Coat of arms of the Hauteville family

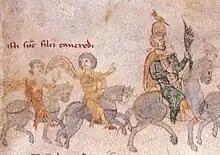
Tancred (miniature from the "Liber ad honorem Augusti").

Another unusual reconstruction of the coat of arms can be found in the "Regum Neapolitanorum vitae et effigies", a Latin-language volume that was printed in 1605: some of the plates accompanying the publication show a coat of arms attributed to the Hauteville as characterized, not by one, but by as many as two bends chequy. Such a double-banded representation can also be found in the "Großes Wappenbuch", an armorial compiled from 1583 in southern Germany: on a red field, the two bends chequy, each of two rows, are of azure and silver.